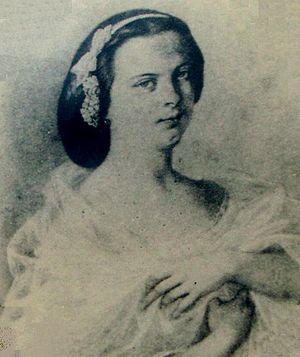
Portrait de Claire Nouvion, née Chassériau par Hippolyte Lazerges Fille du baron Charles-Frédéric Chassériau, architecte en chef de la ville d'Alger
Jean-Baptiste Nouvion est un préfet et un grand propriétaire foncier en Algérie sous le Second Empire. Il est à l'origine du succès de la liqueur Picon, primée en 1862 à l'Exposition universelle de Londres.